Bloku Unidade Popular

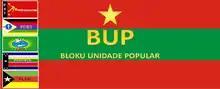
Flag of the BUP until 2016

The Partido Democrática Republica de Timor (PDRT), Partido Milénio Democrático (PMD), Partido Republika Nacional Timor Leste (PARENTIL), Partidu Liberta Povu Aileba (PLPA), and the Partido Socialista de Timor (PST) resolved to form the alliance at a national convention on 1 July 2015. It was officially registered with the East Timor Supreme Court of Justice in Dili on 13 July. On 29 July, it was officially presented to the public at the Hotel Timor. On 18 September, the headquarters at Bidau (Dili) was opened.